Miss International 2022

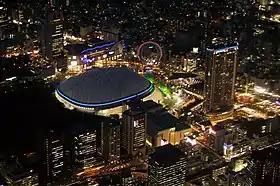
Tokyo Dome City Hall at night, the venue of Miss International 2022.

In 2022, the Miss International organization announced that the 2022 pageant would be held on 13 December 2022, in Tokyo Dome City Hall, Bunkyo, Tokyo, Japan, the competition's venue for the fifth consecutive year.